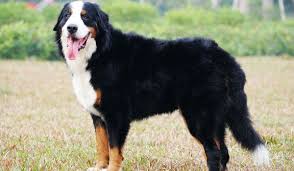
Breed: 221-n000055-EntleBucher